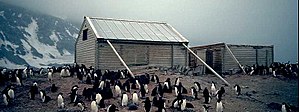
Terra Nova-ekspeditionen / Hovedekspeditionen, 1911–12 / Northern Party
Borchgrevinks hytte på Kap Adare.